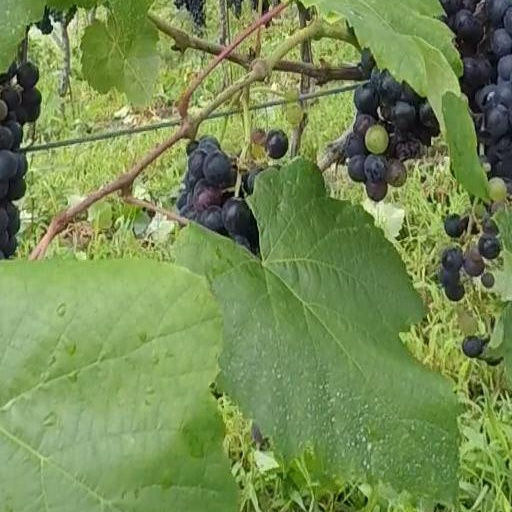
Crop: grape